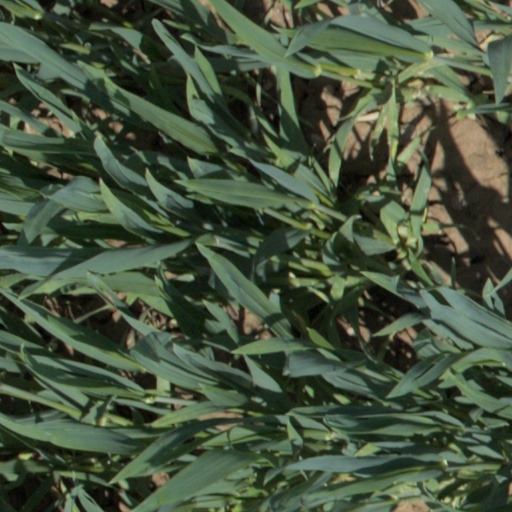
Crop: wheat